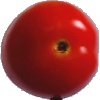
Label: Tomato 4